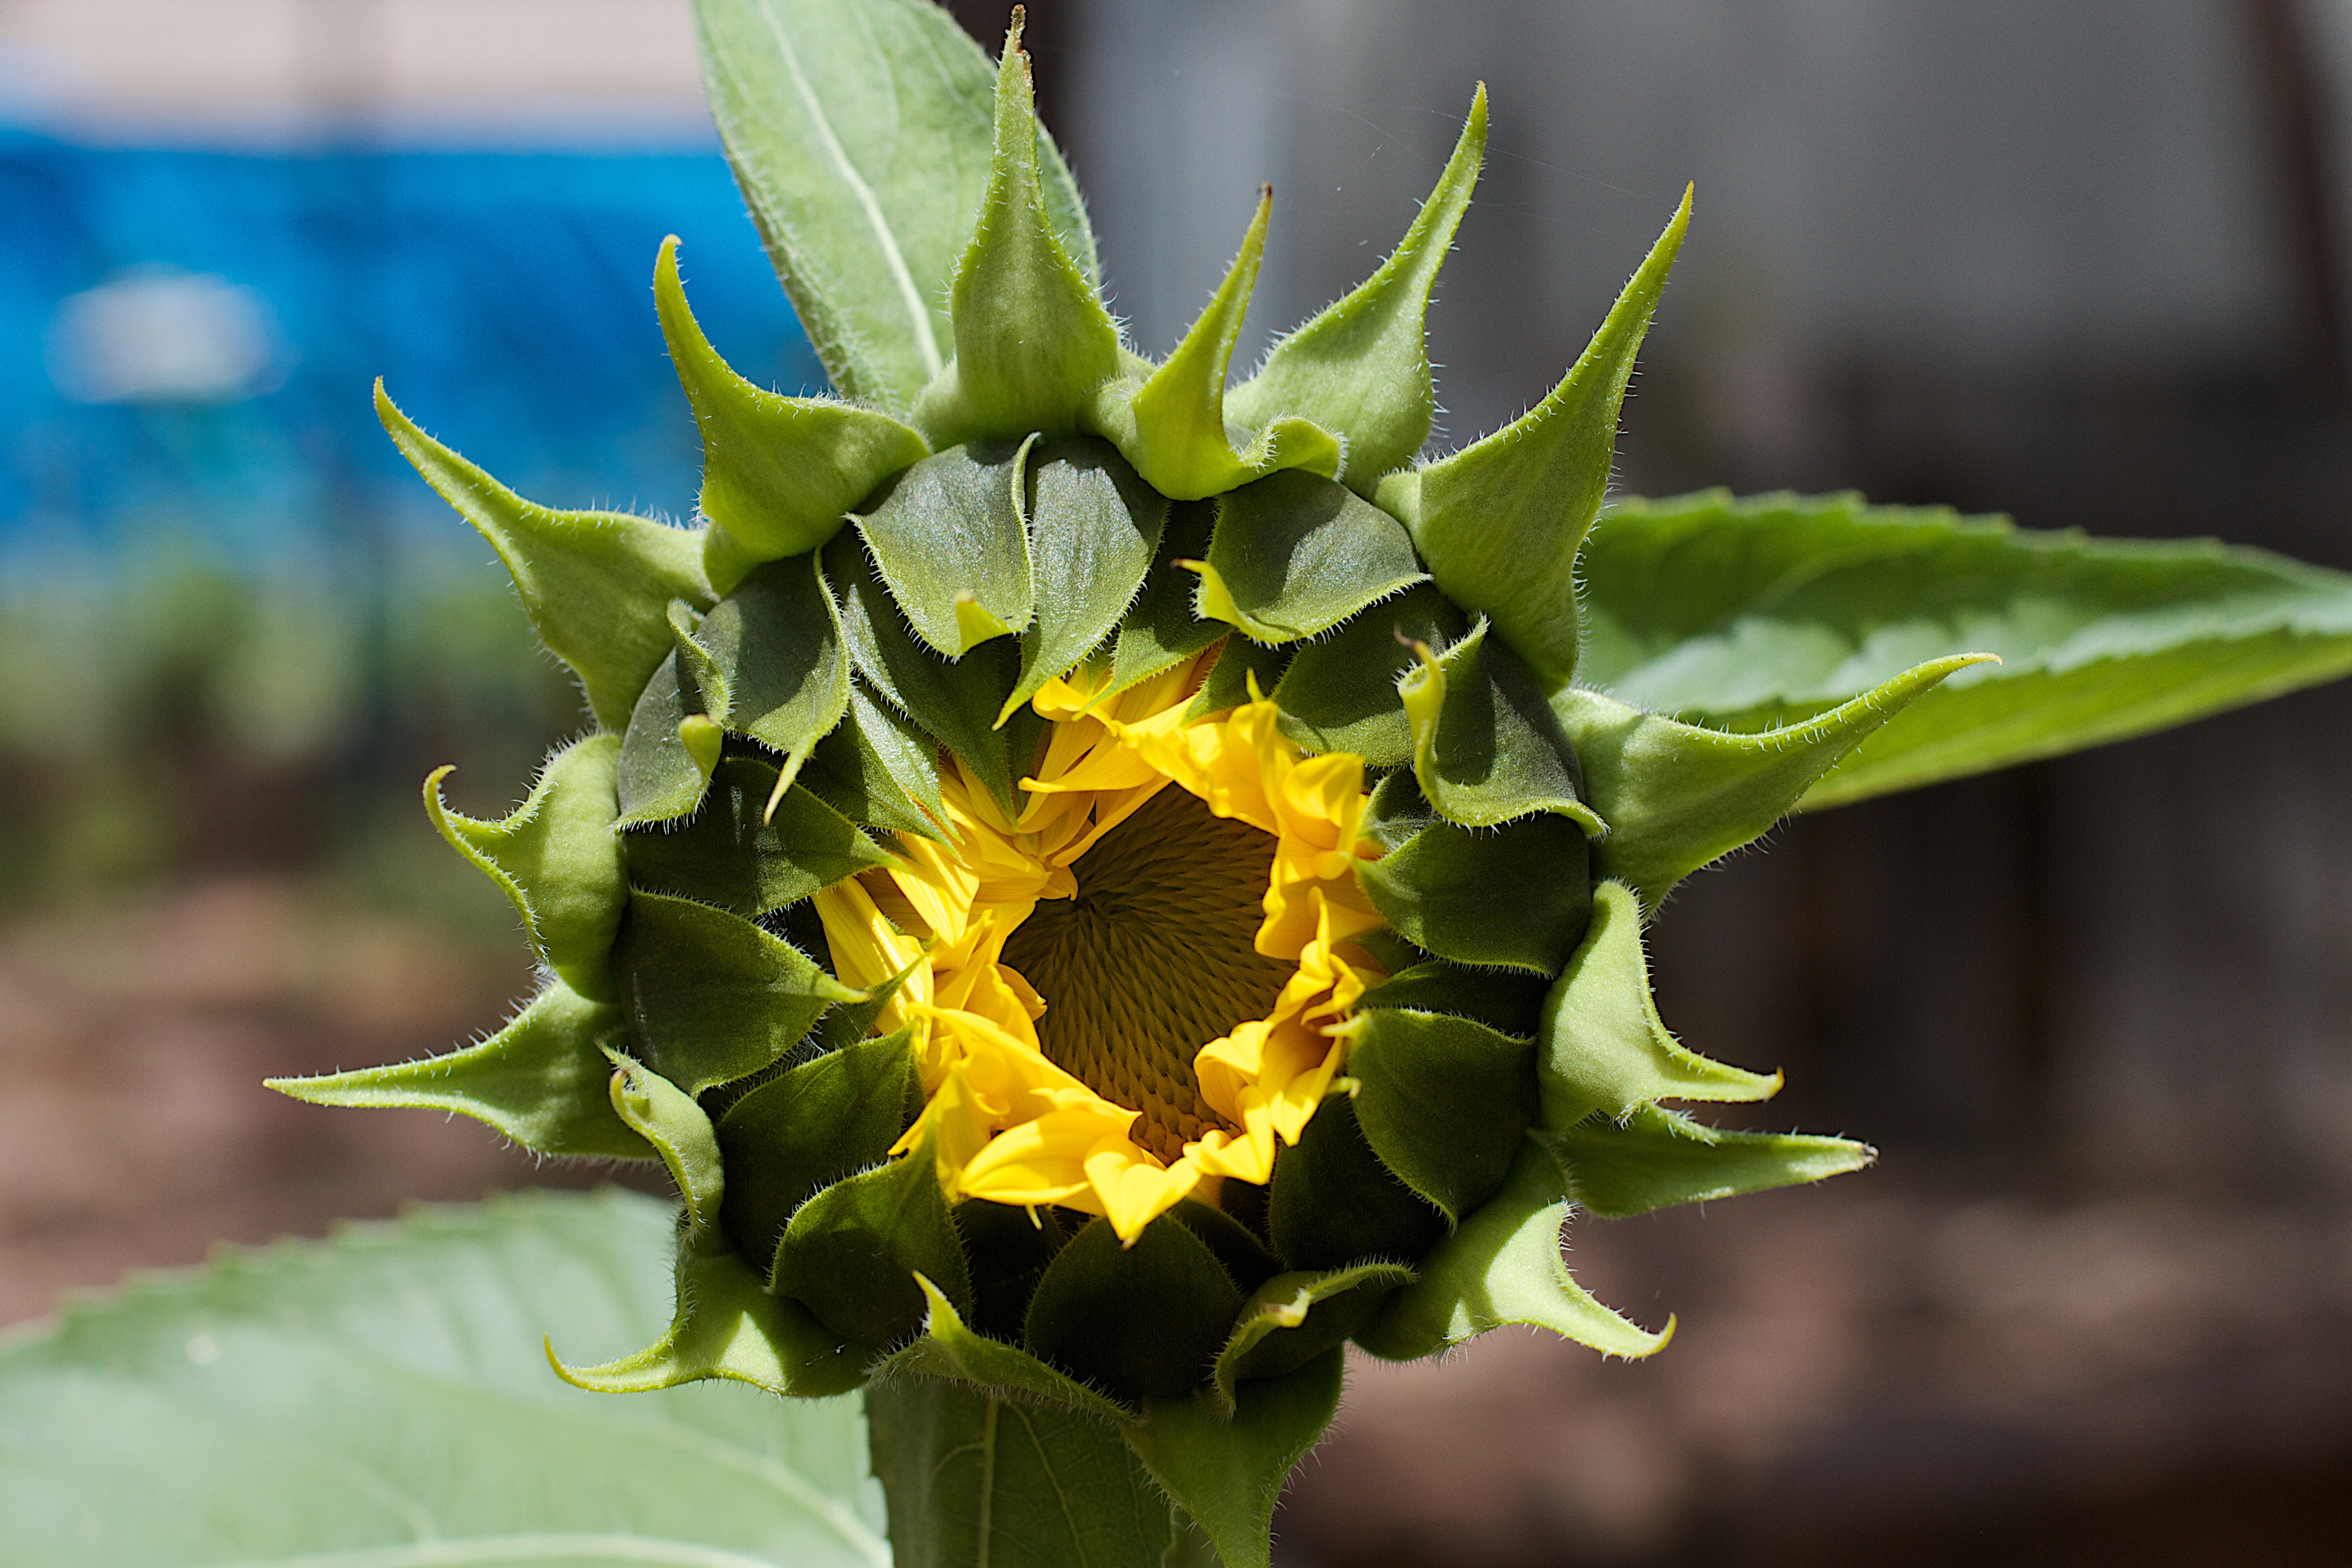
plant, leaf, flower, green, produce, botany, yellow, flora, sunflower, thistle, macro photography, flowering plant, daisy family, plant stem, land plant